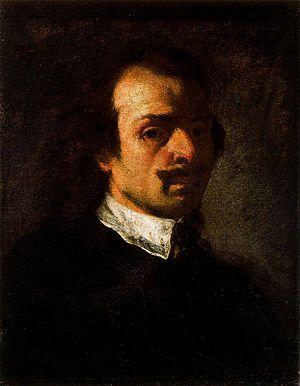
Pier Francesco Mola est un peintre italien baroque, qui a été actif à Rome au cours du XVIIᵉ siècle.